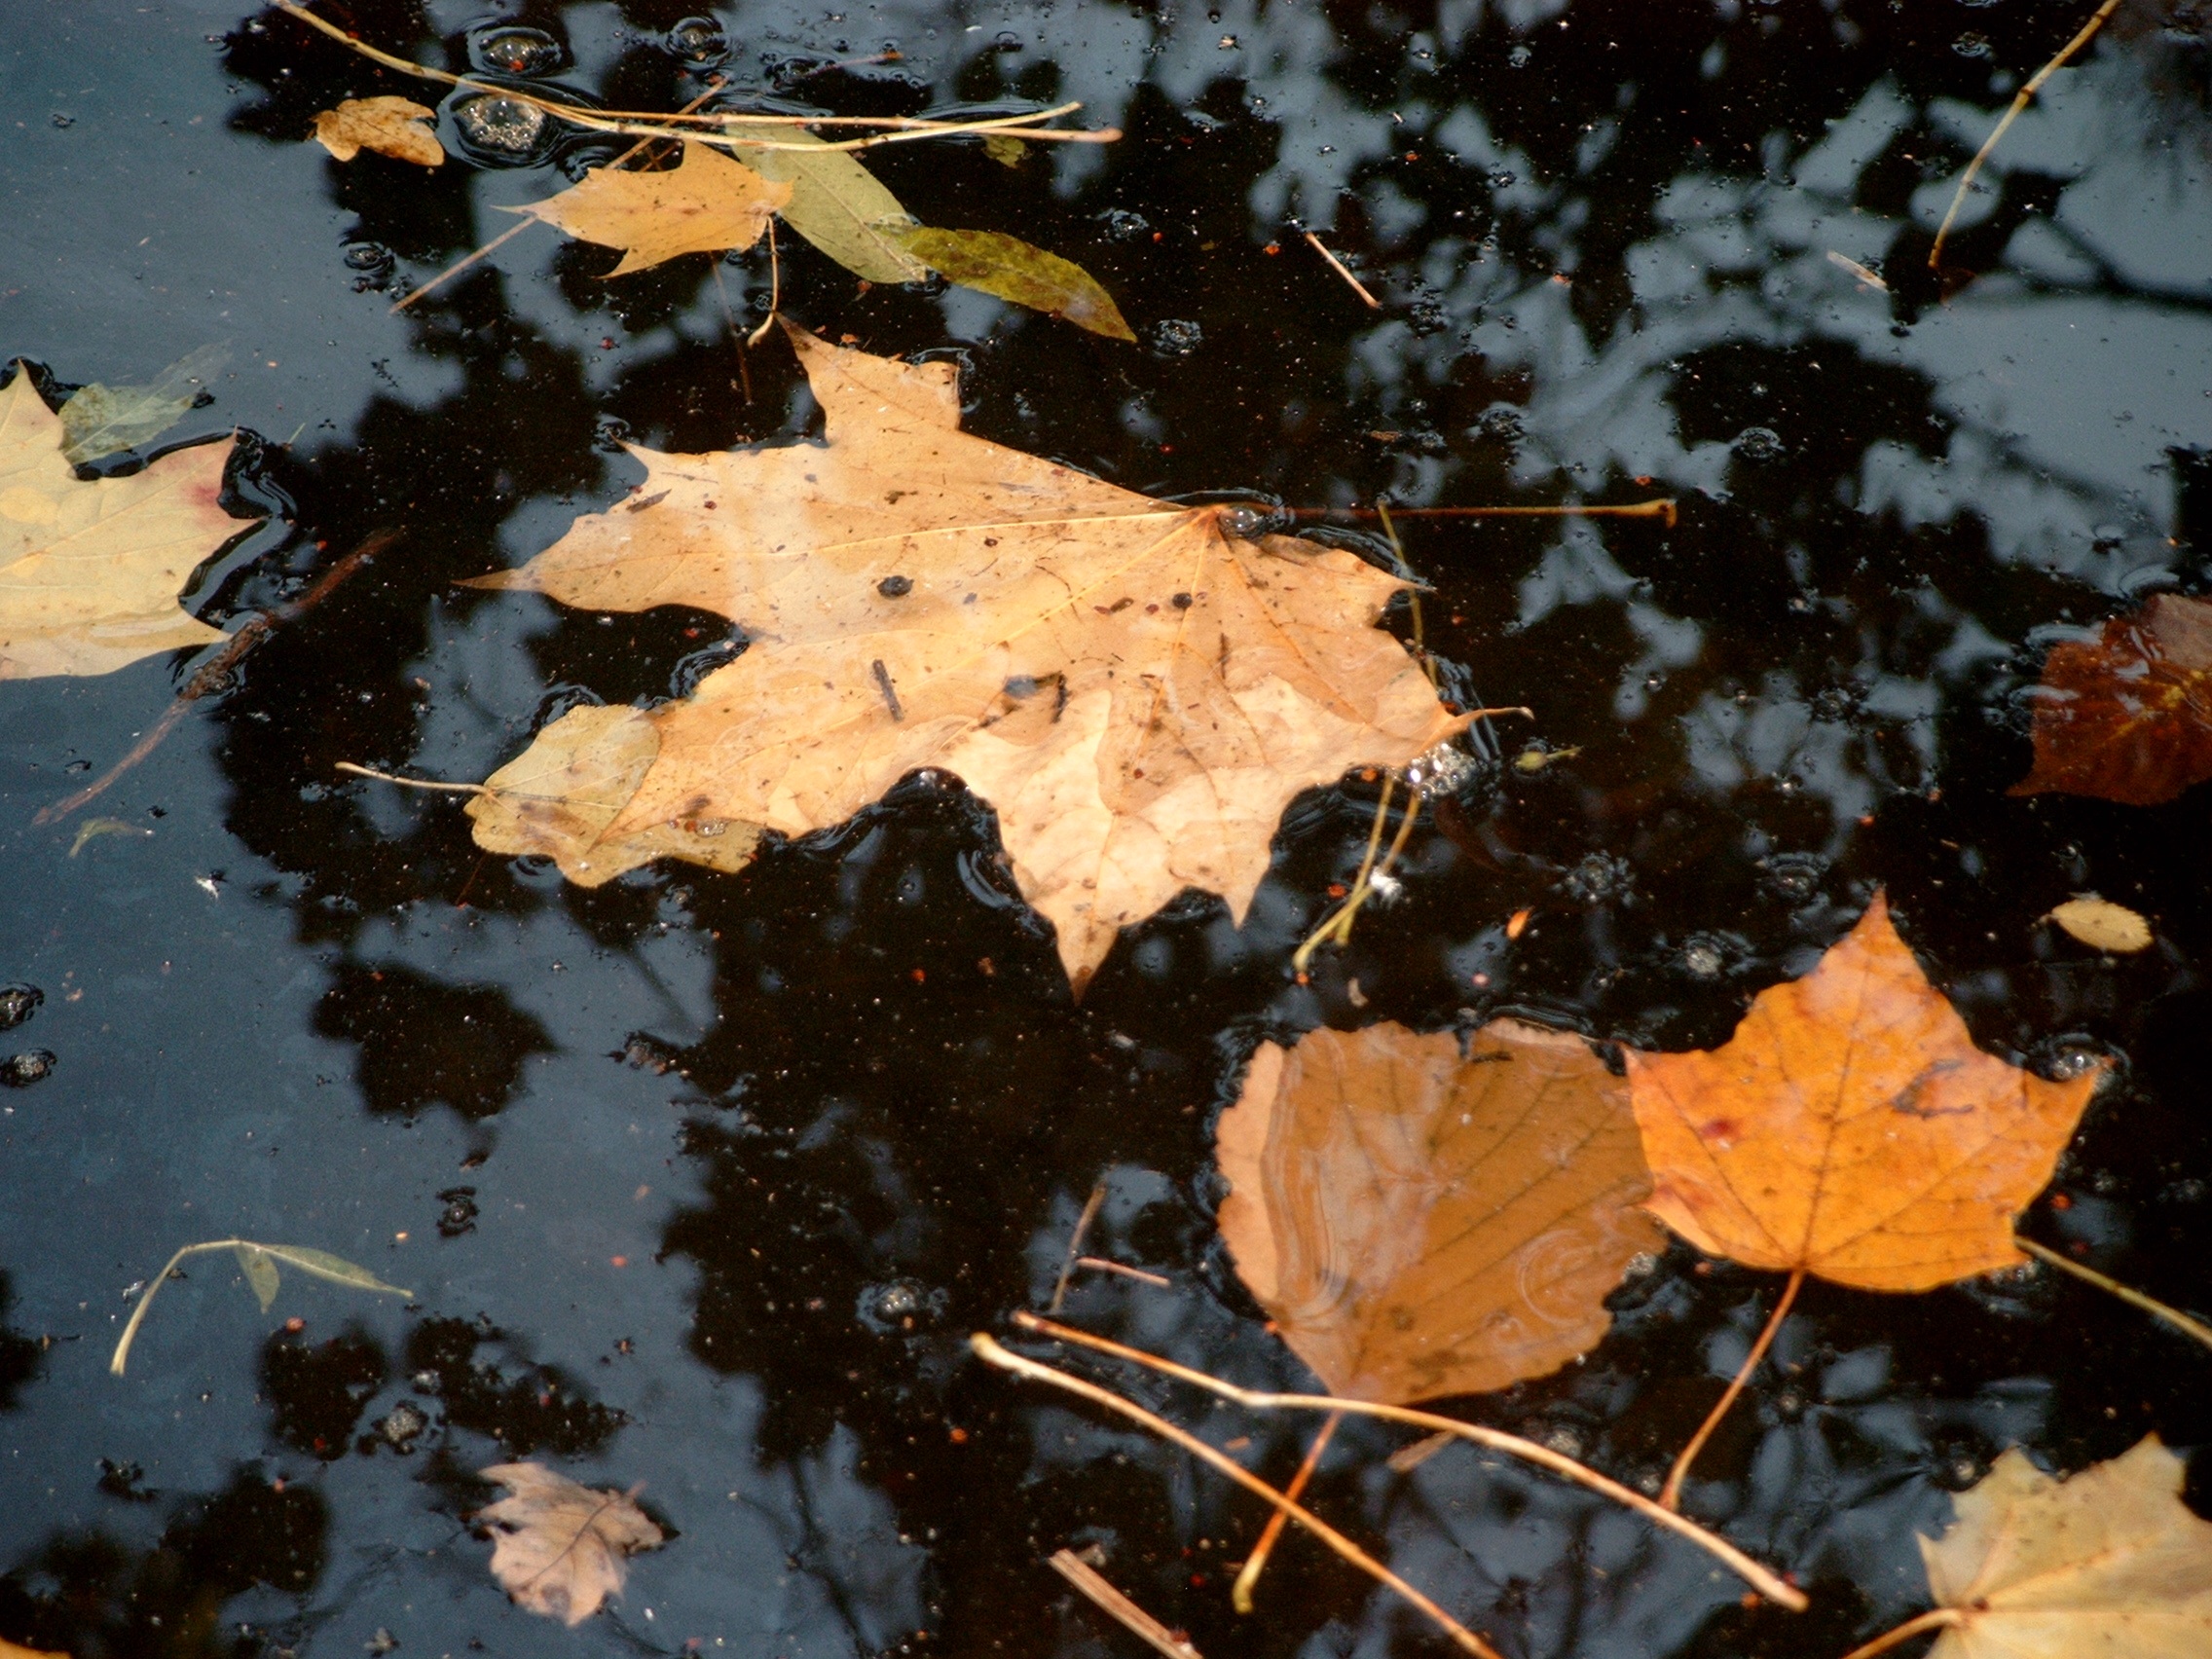
tree, nature, branch, plant, leaf, fall, reflection, autumn, soil, yellow, season, maple leaf, tree leaf, dead leaf, leaves, autumn leaf, autumn leaves, maple leaves, autumn landscape, woody plant